Daming Palace

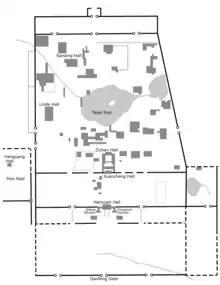
Map of ruins

Beginning from the south and ending in the north, on the central axis, stand the Hanyuan Hall, the Xuanzheng Hall, and the Zichen Hall. These halls were historically known as the "Three Great Halls" and were respectively part of the outer, middle, and inner court. The central southern entrance of the Daming Palace is the Danfeng Gate. The gate consisted of five doorways.